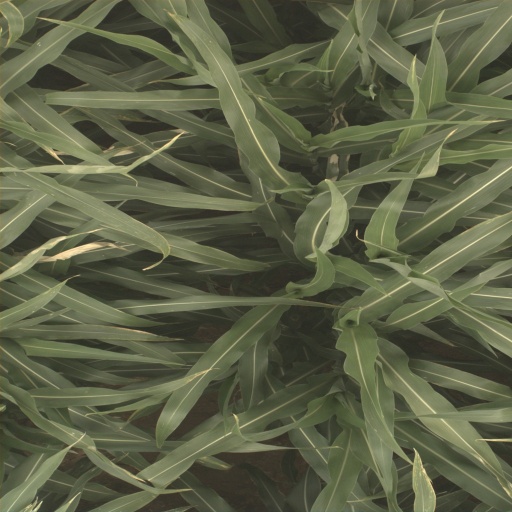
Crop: sorghum